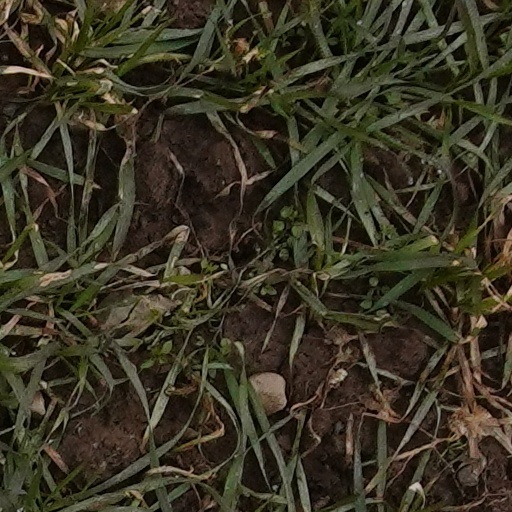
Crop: wheat